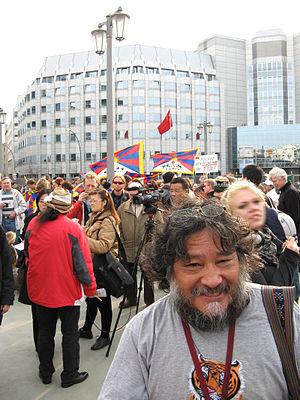
Tibet Initiative Deutschland e V. est une association à but non lucratif fondée en 1989 qui compte environ 2 000 membres et 4 000 sympathisants dont le siège est à Berlin en Allemagne.